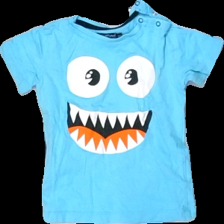
View: front
Type: T-shirt
Category: Children
Brand: Not in the list
Brand text on label: Pytteliten
Colors: Blue, White, Black, Multicolor
Material: 100% Cott
Pattern: Other
Cut: Regular
Size: 86
Season: All
Price range: 50-100
Recommended usage: Reuse